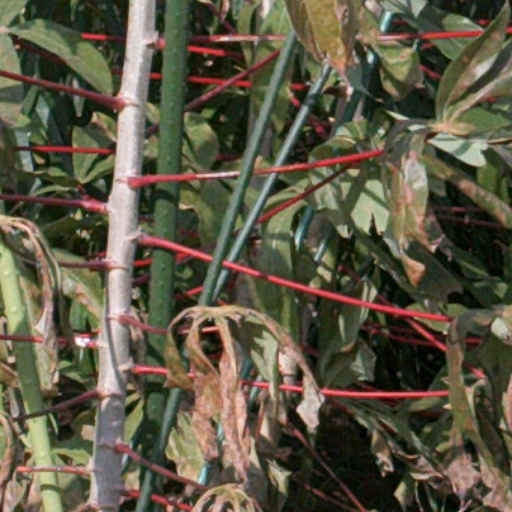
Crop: cassava